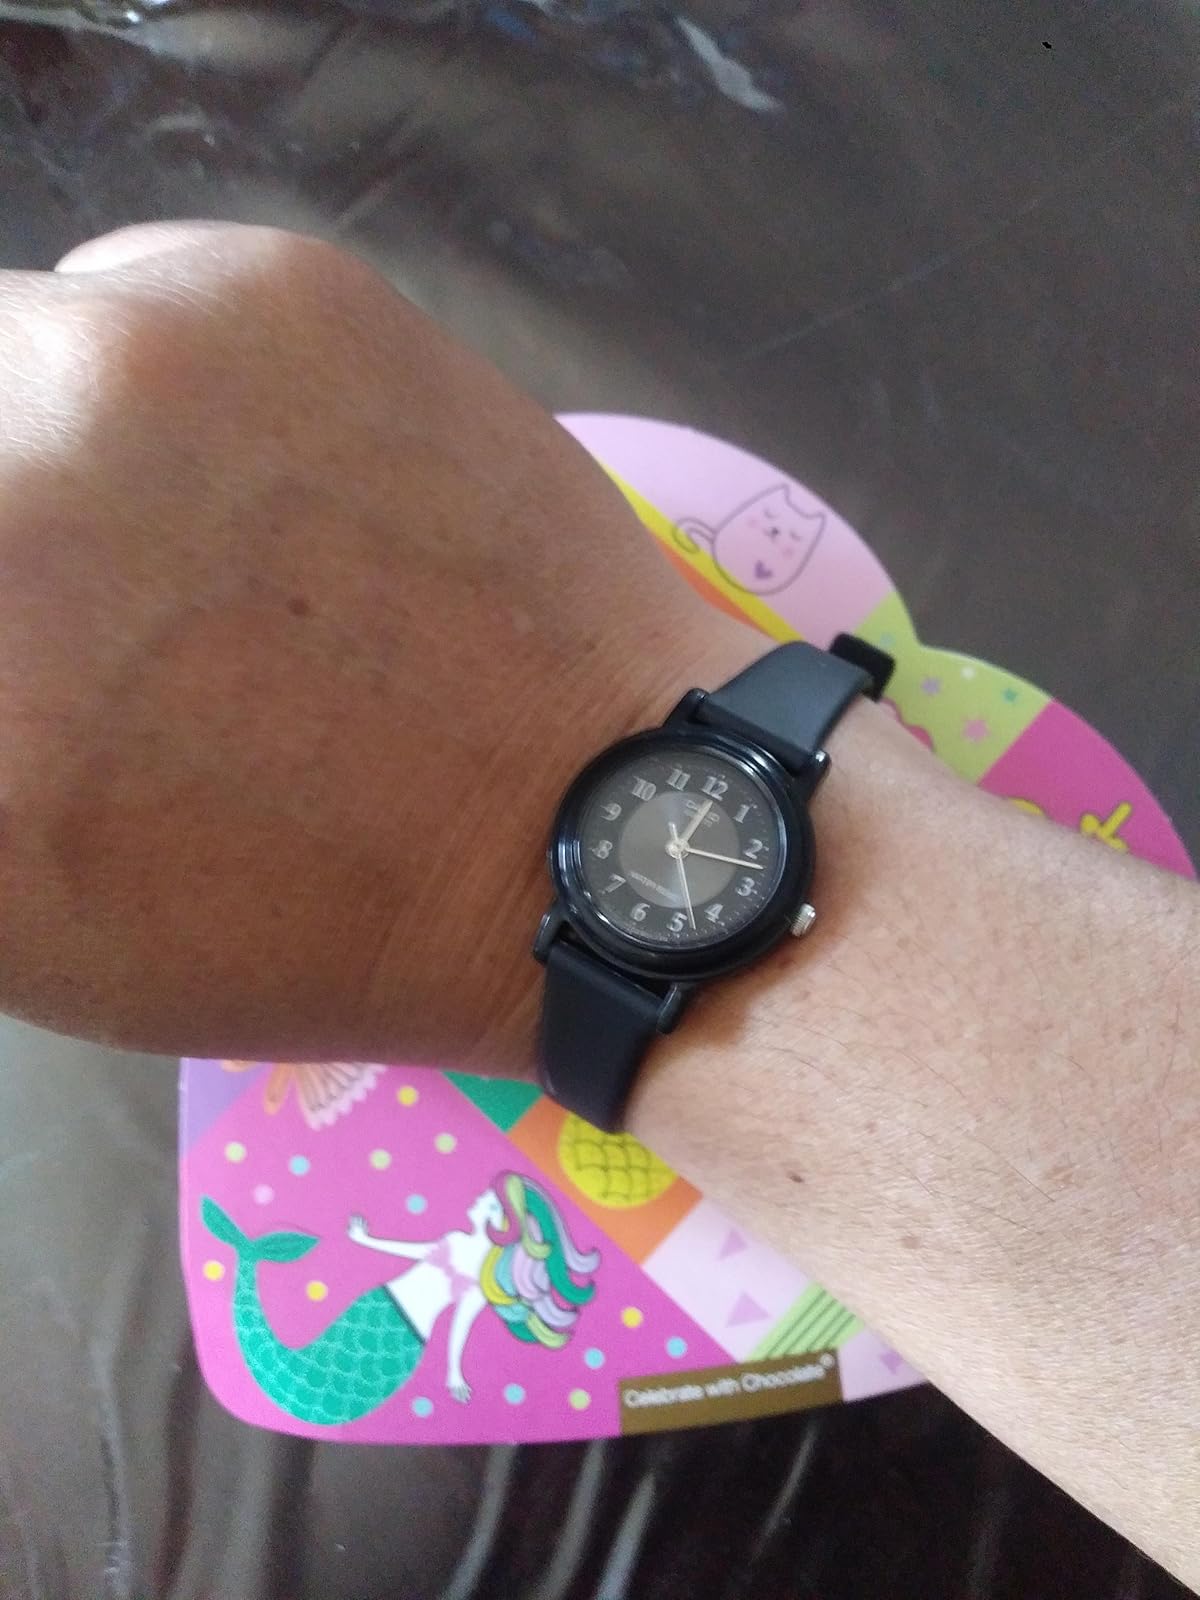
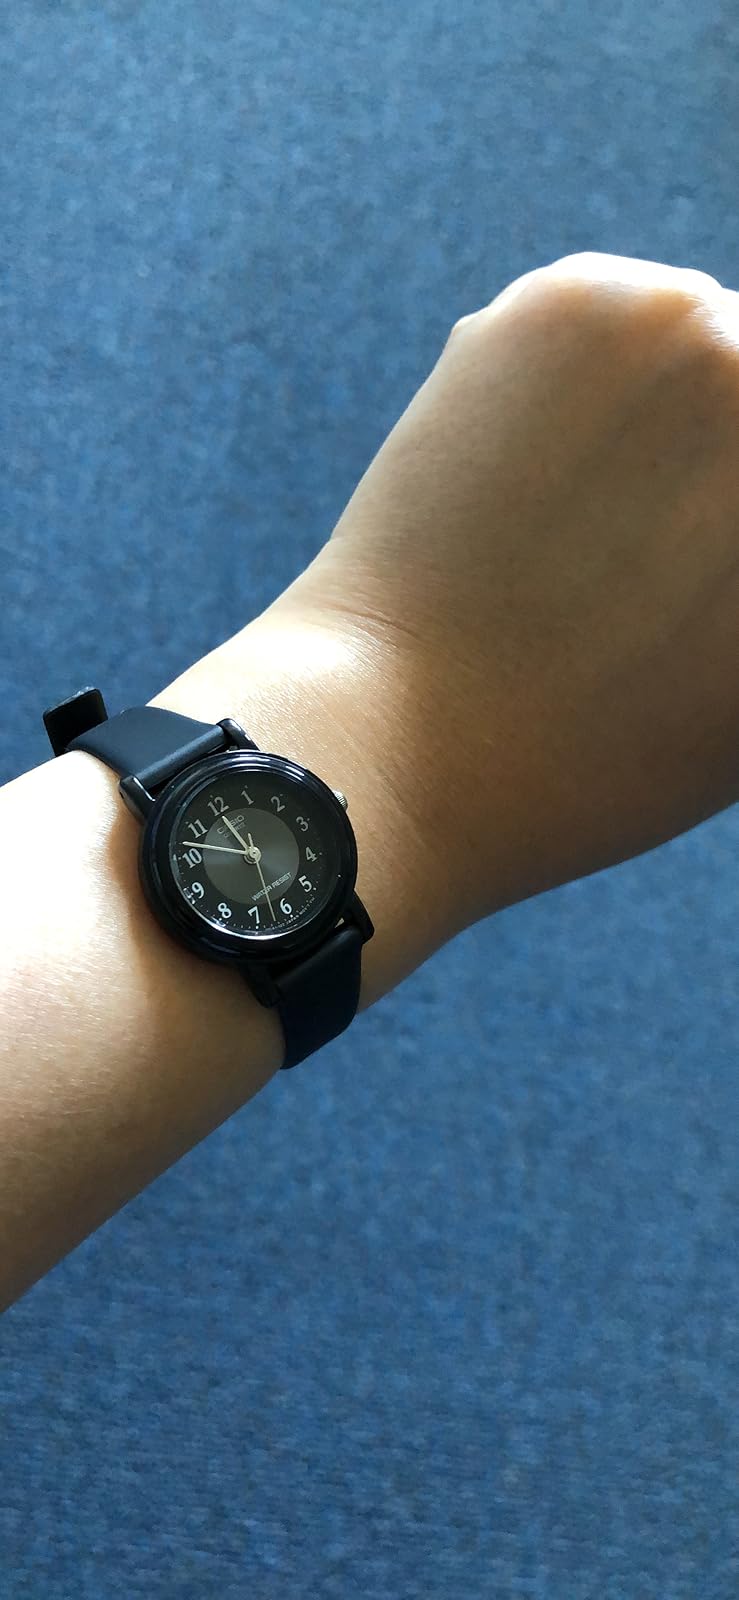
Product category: accessories_watch
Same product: yes